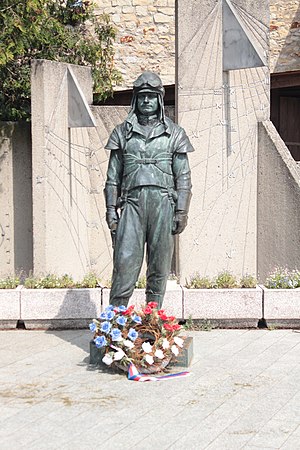
Milan Rastislav Štefánik
statue i Prag
Milan Rastislav Štefánik var en slovakisk astronom, meteorolog, videnskabsmand, general og politiker. Han regnes, sammen med Tomáš Masaryk